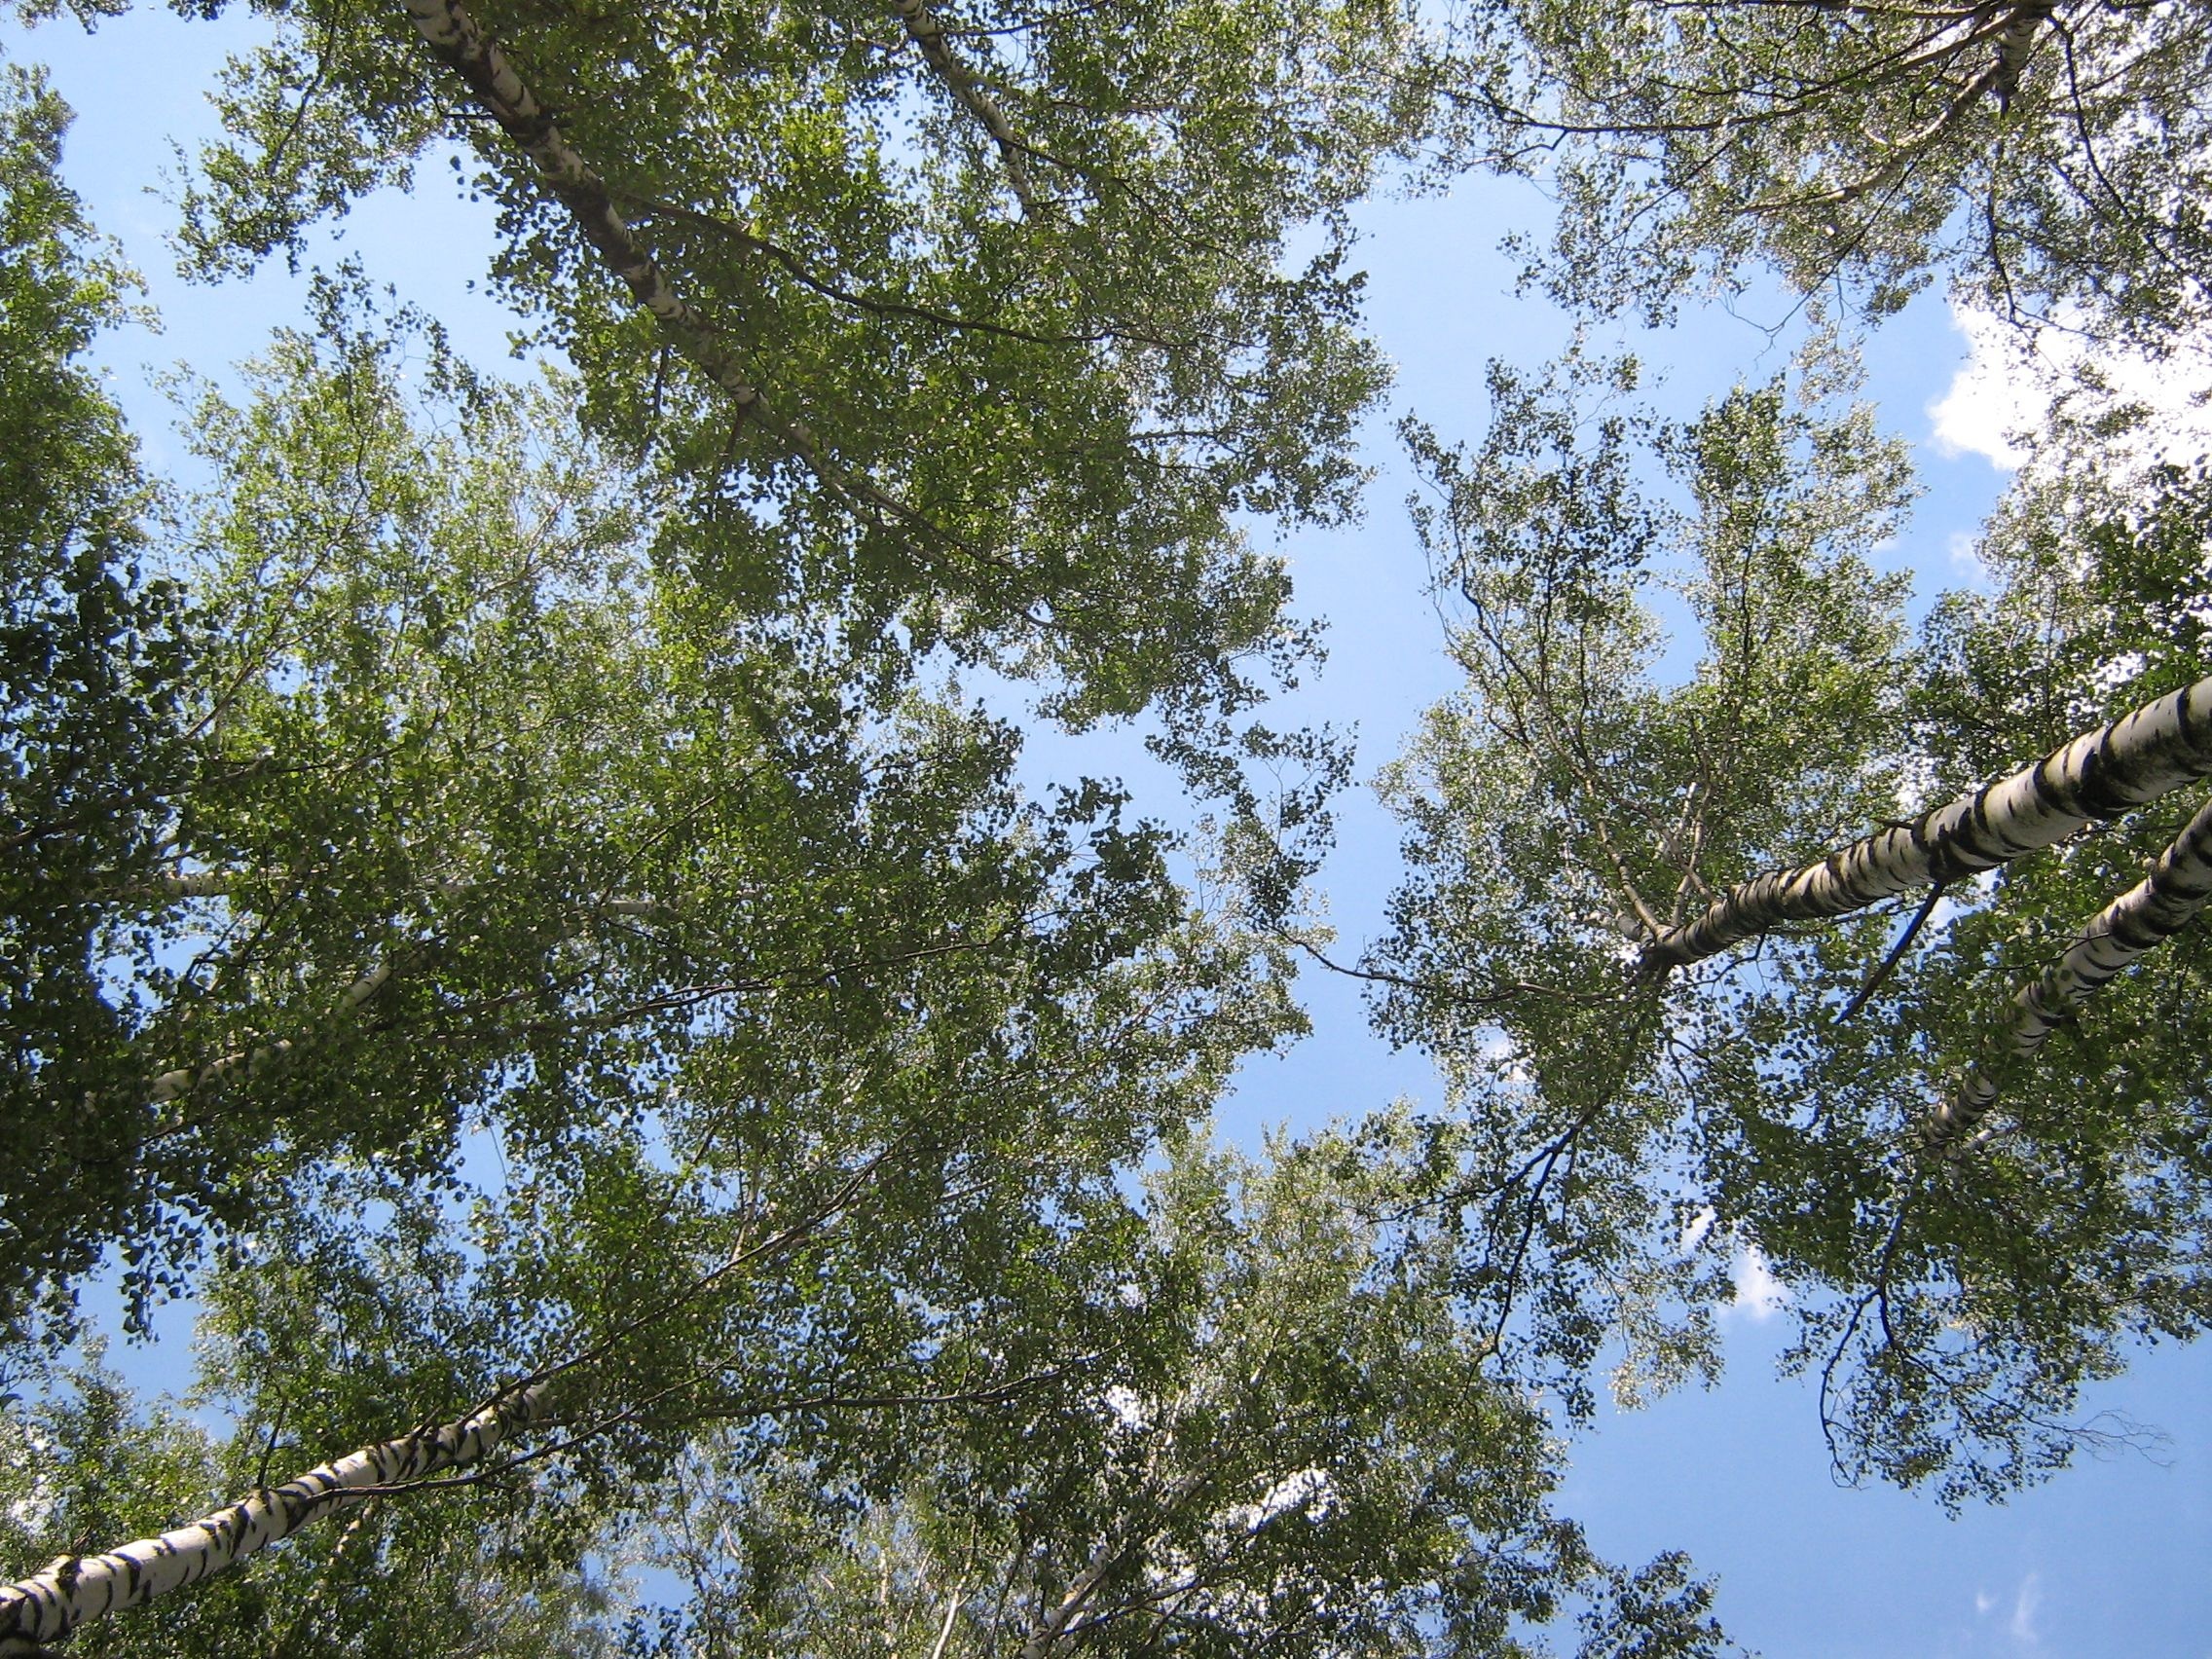
tree, forest, branch, plant, sky, sunlight, leaf, flower, birch, botany, flora, trees, woodland, ecosystem, flowering plant, woody plant, land plant